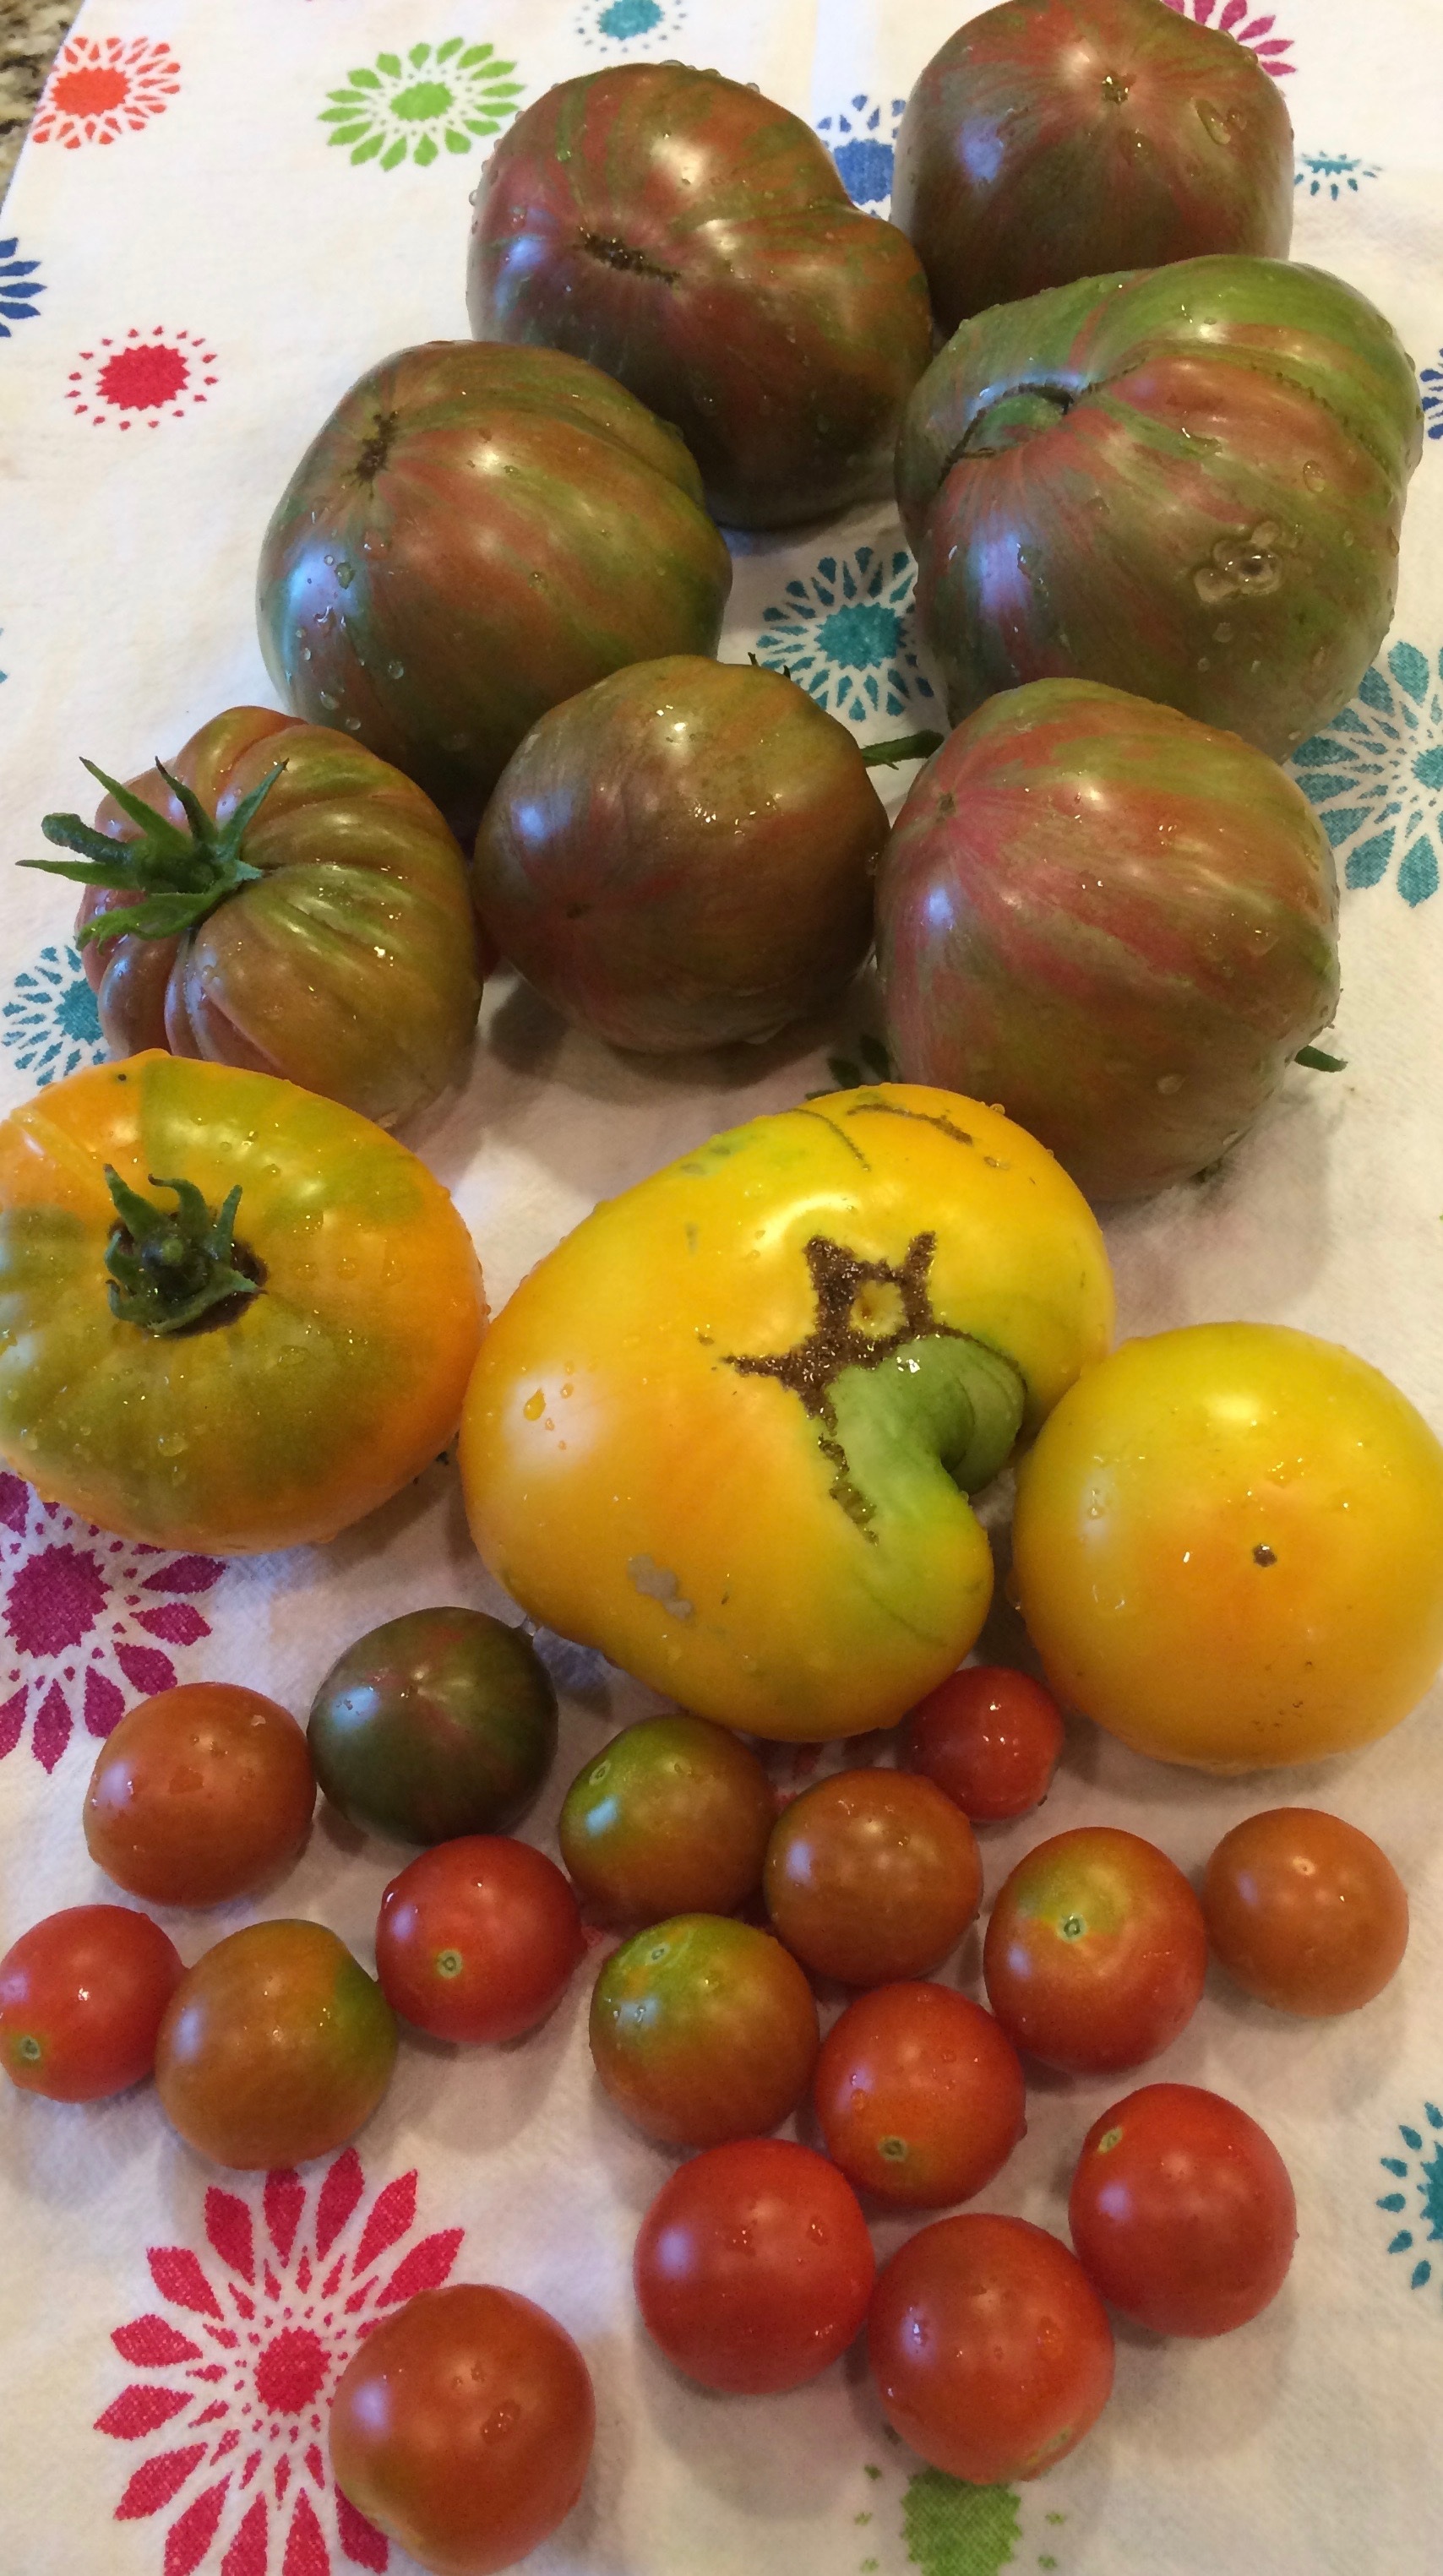
plant, fruit, food, produce, vegetable, tomato, flowering plant, land plant, potato and tomato genus